Scottish independence

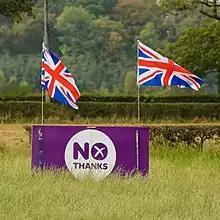
A "No thanks" sign from the 2014 anti-independence referendum campaign

The nationalist position is that only an independent Scotland can fully utilise and exploit its national resources, including North Sea oil and gas, for the benefit of its population. According to the Scottish Government led by Alex Salmond in 2014, 64% of the EU's oil reserves existed in Scottish waters, while the David Hume Institute think tank estimated that "Scotland is sitting on oil and gas reserves worth up to £4 trillion". Investment in and production from the North Sea oilfields dropped sharply after Conservative chancellor George Osborne imposed punitive taxes, undercutting the projected revenue an independent Scotland could claim.